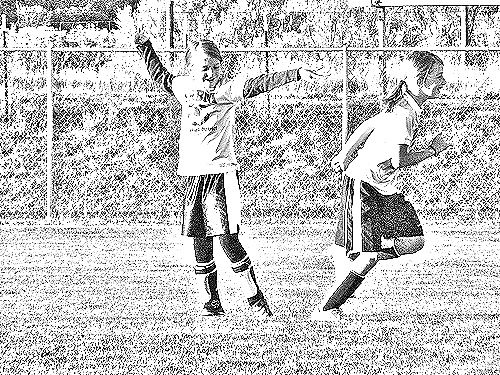
Portrait style: Sketch Portrait